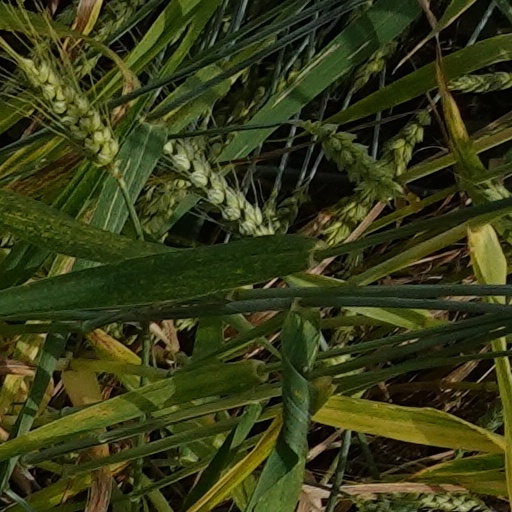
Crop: wheat